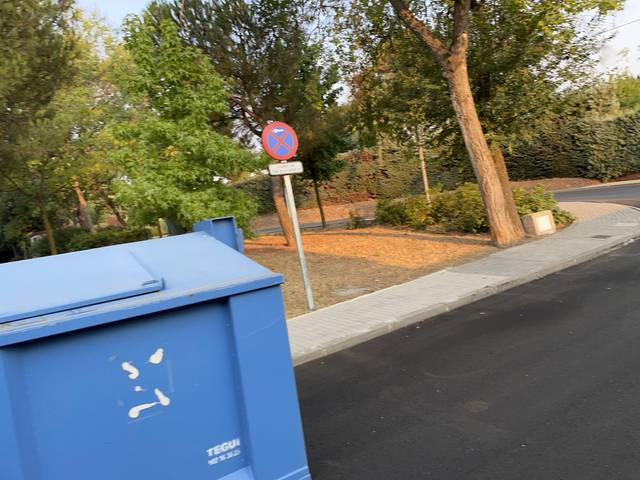
Region: Spain
Coordinates: 40.48, -3.862